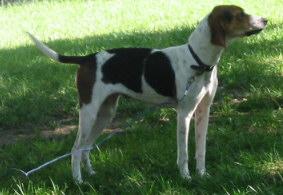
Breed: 216-n000063-Walker_hound